Trinity, Jersey

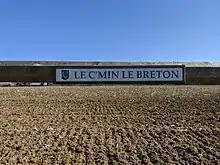
Trinity road name signs are white with green text. This sign is in Jèrriais, Jersey's traditional language.

Trinity is in the north of the island. It borders St John, St Helier, St Saviour and St Martin. It has two main bays, Bouley Bay and Rozel (on the border with St Martin). It has the highest point of the Grands Vaux valley, which terminates at its parish church. The highest point of the island, Les Platons, is located in the north of Trinity.